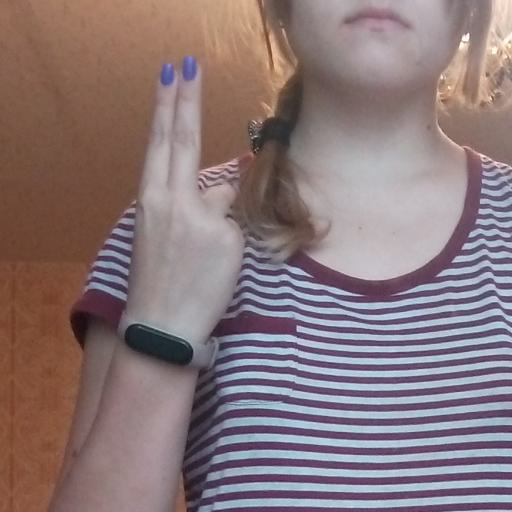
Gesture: two_up_inverted